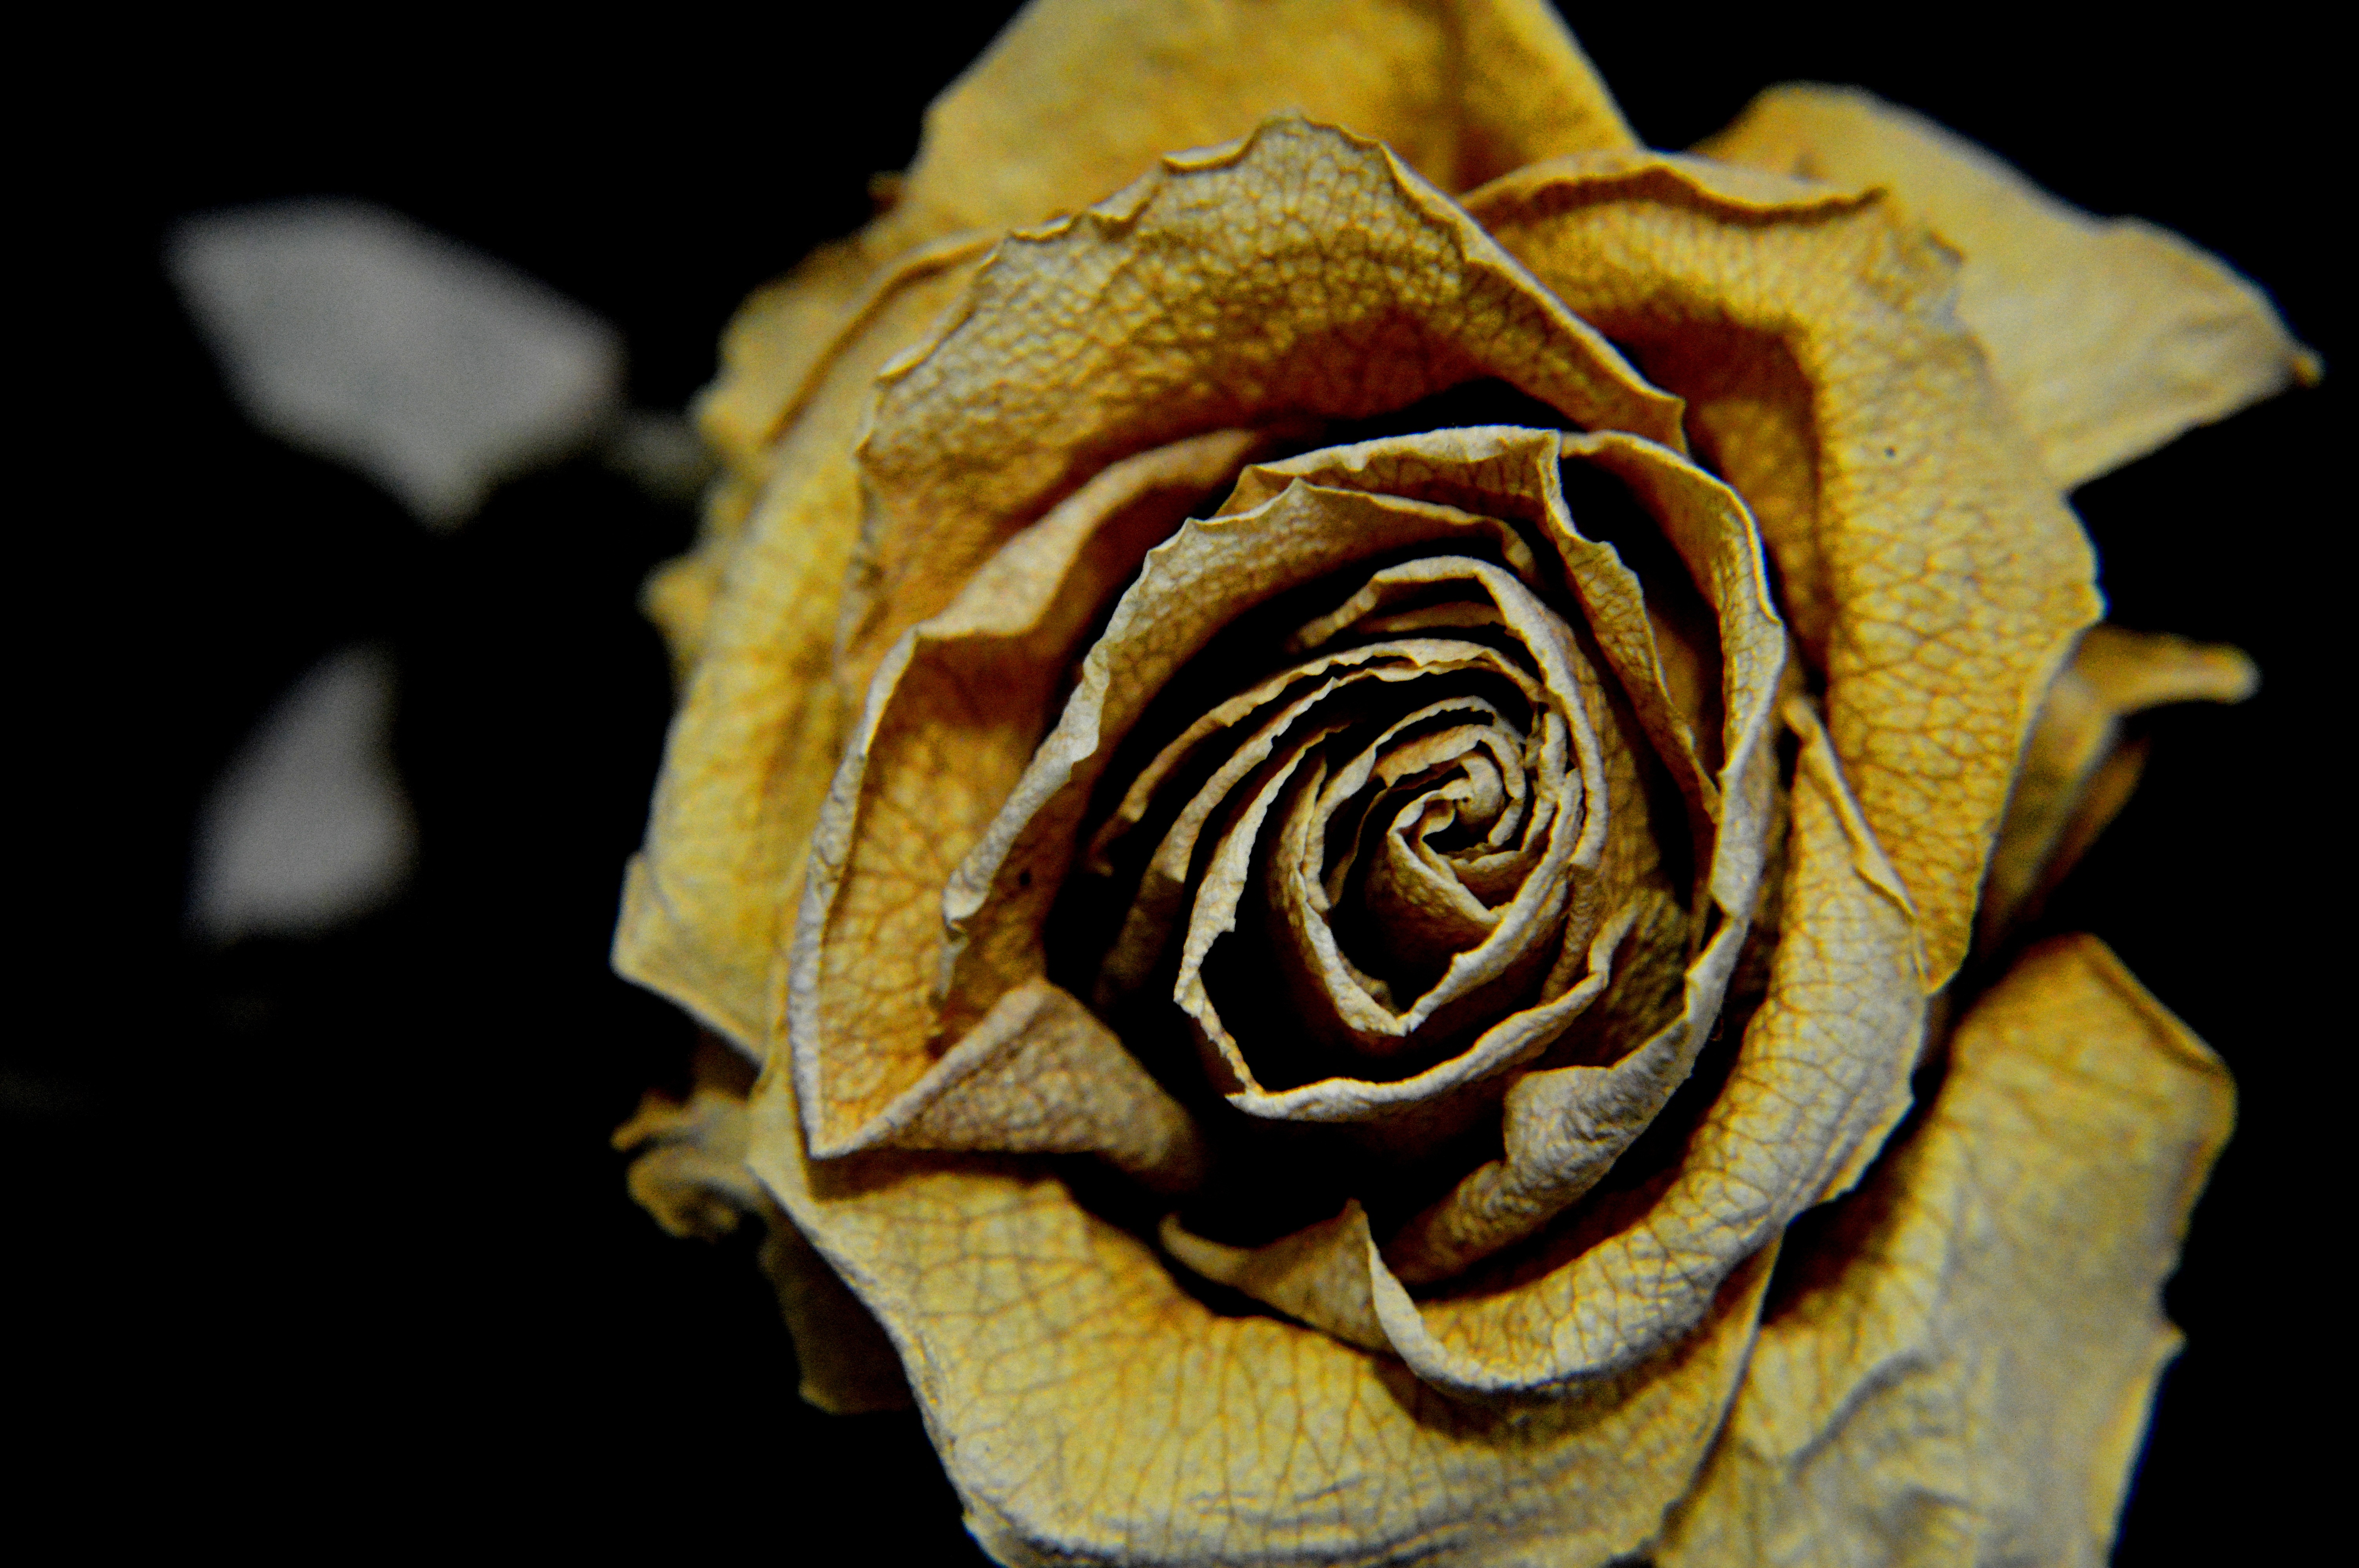
nature, plant, photography, leaf, flower, petal, dry, rose, yellow, garden, flora, close up, sad, carving, yellow rose, macro photography, rose flower, flowering plant, garden roses, rose family, plant stem, land plant